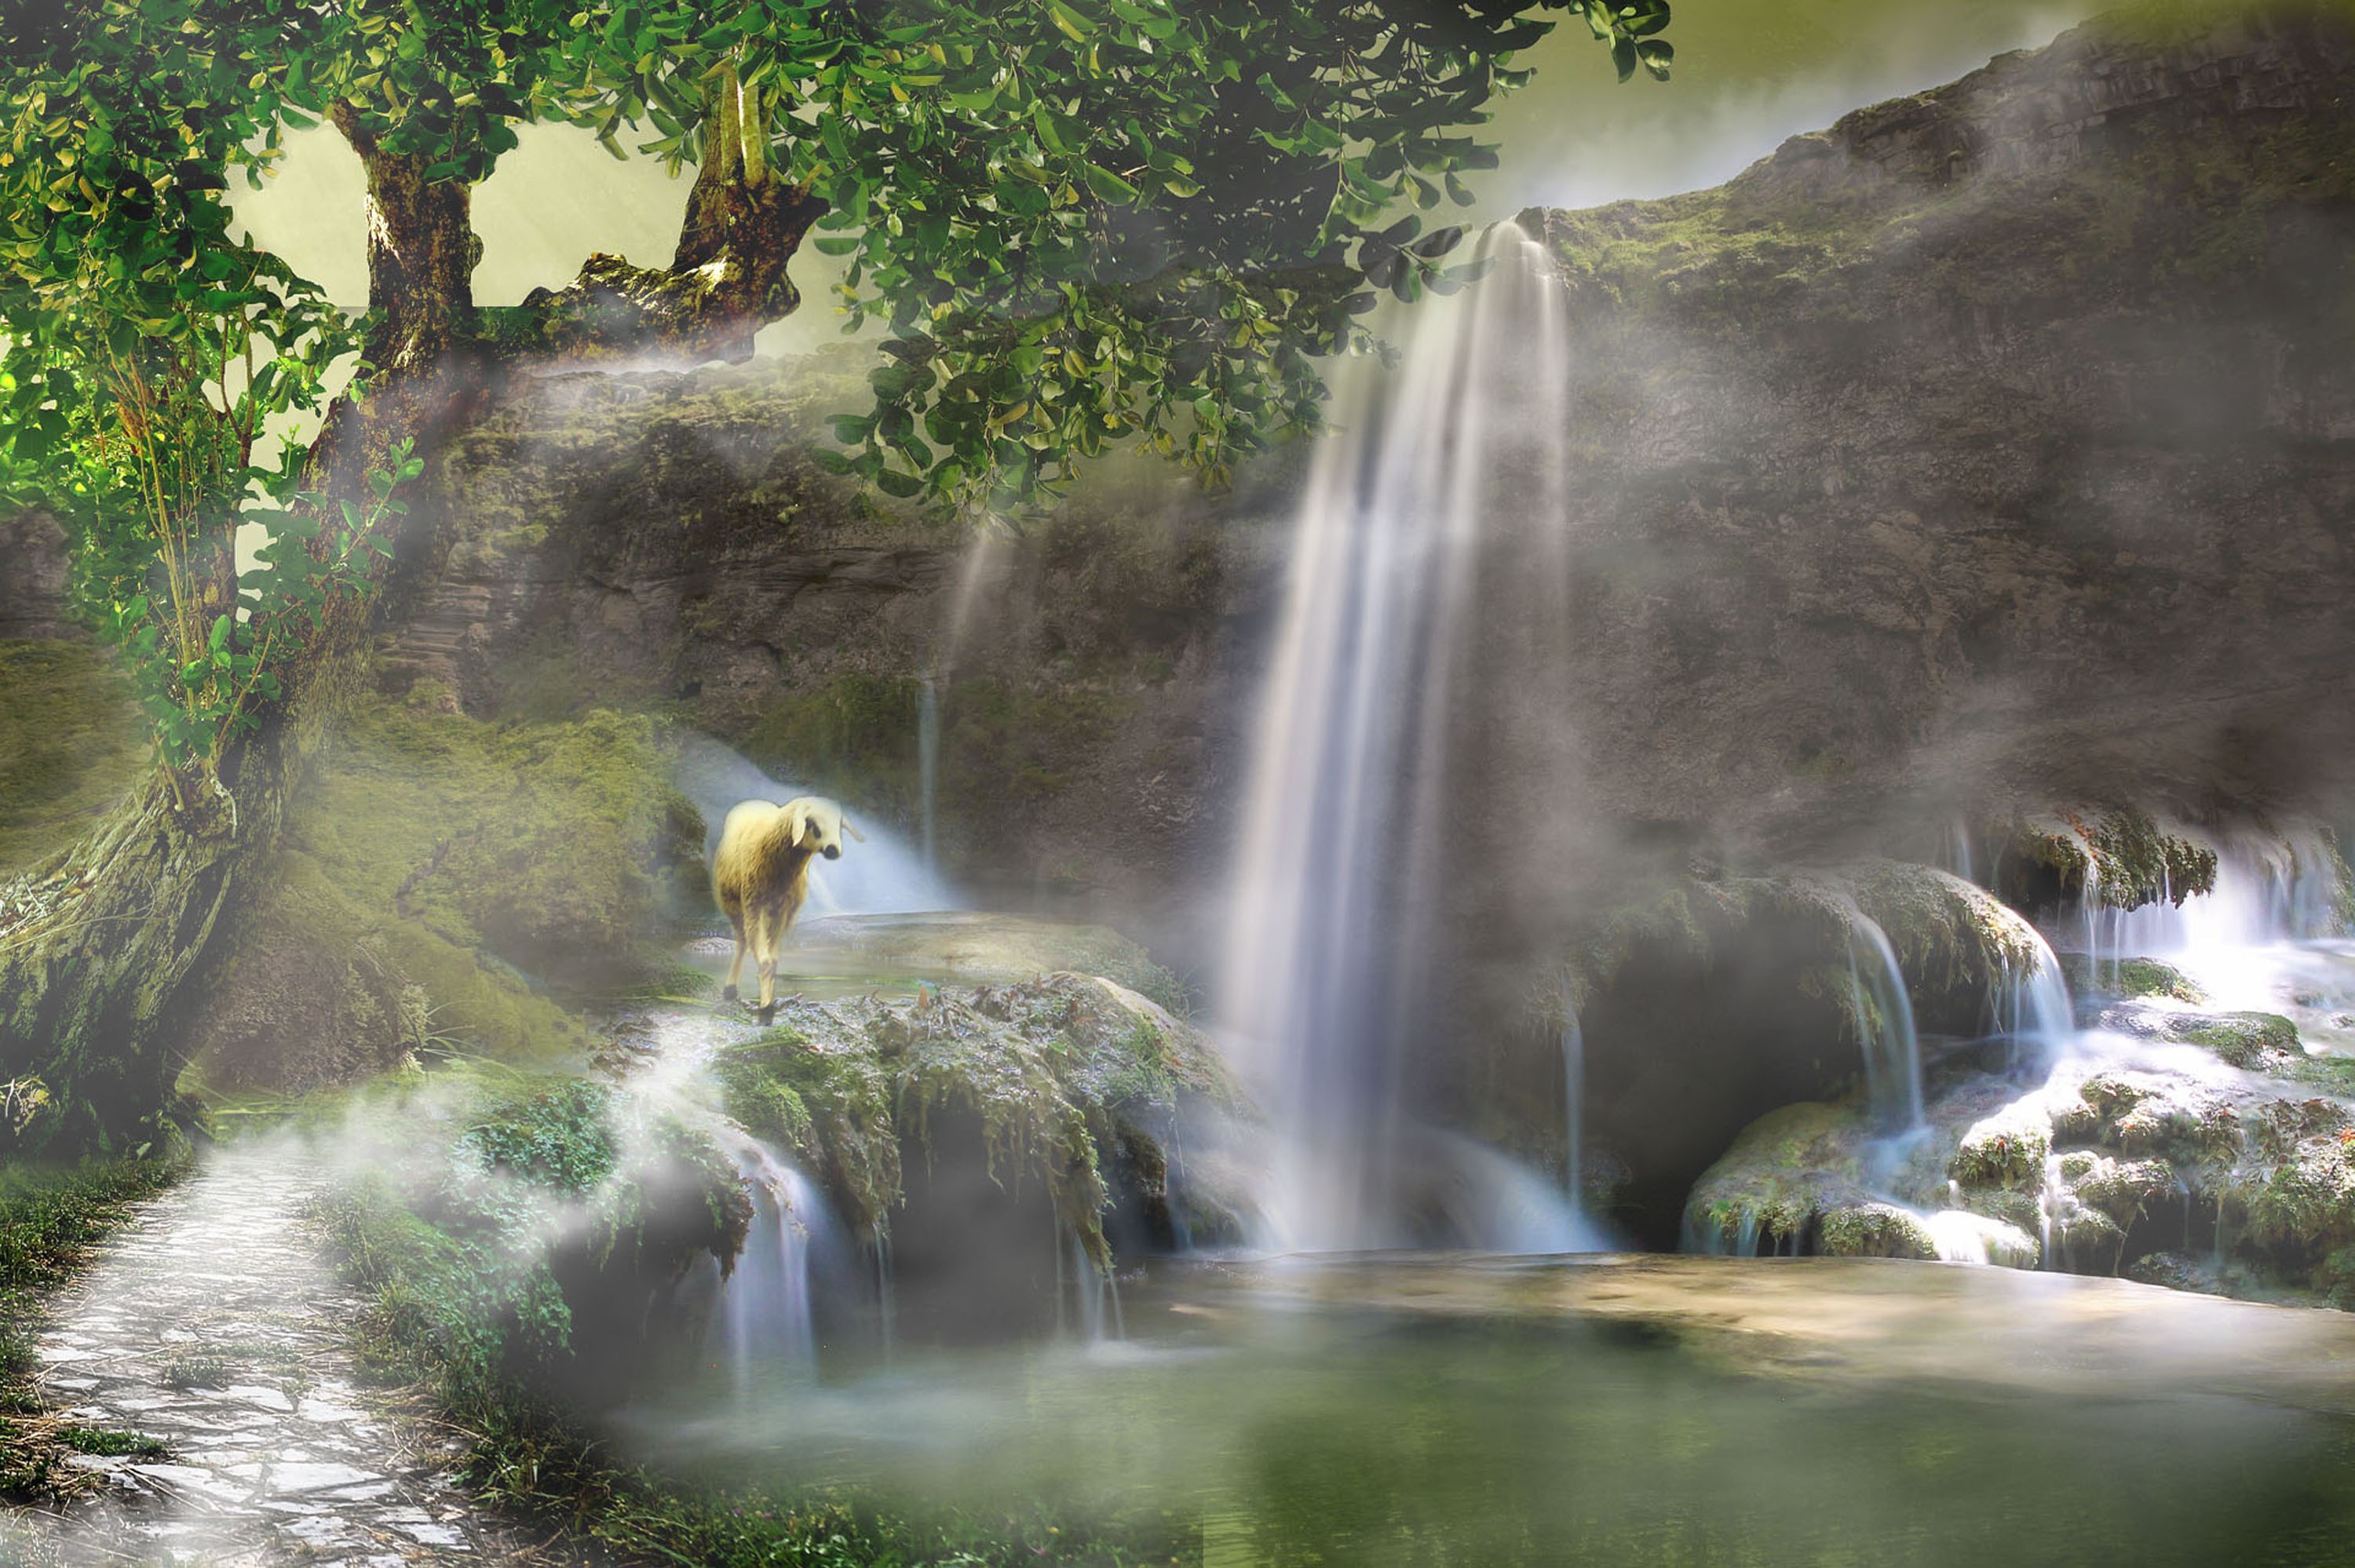
landscape, water, nature, forest, waterfall, road, lake, river, cliff, stream, green, jungle, silence, body of water, background, rainforest, wasserfall, digital art, water feature, watercourse, harmony